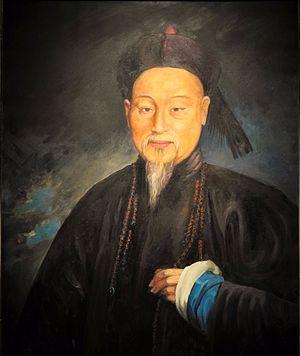
Lin Zexu dit Yuanfu, né le 30 août 1785 à Fuzhou et mort le 22 novembre 1850 à Puning, est un militaire, érudit et officiel chinois durant la dynastie Qing. Il est surtout connu pour sa position contre le commerce de l'opium à Canton notable par la Première guerre de l'opium.